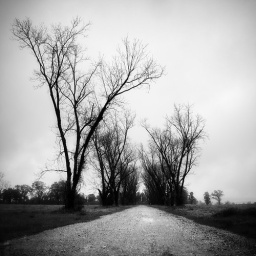
A tree lined gravel road near Shorter, Alabama.